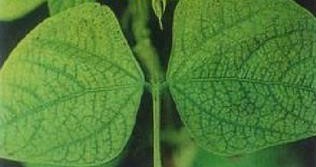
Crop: unknown
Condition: bean